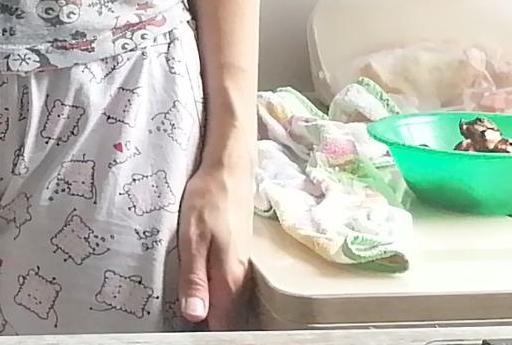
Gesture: no_gesture